Virgin Racing

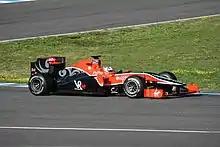
Timo Glock testing the Virgin VR-01 during pre-season testing in Jerez, in February 2010.

The VR-01 was officially launched on the team's website on 3 February 2010. The car passed its mandatory FIA crash tests, and completed its first track run at Silverstone on 4 February in the hands of Glock. It tested with other teams for the first time at the group test at Jerez from 10 to 13 February. On the first day, Glock completed five laps of the track during wet weather conditions. On the second day, he completed eleven laps before the car's front wing failed; the team had to abandon the day's running due to a shortage of spare parts. Virgin modified the front wing mounting of the VR-01 ahead of the third day's running in Jerez, where di Grassi ran the Virgin for the first time. The following test was plagued by weather conditions and the car suffered a hydraulic problem on the first test day and Glock only managed 10 laps. On the next day Glock notched up 72 laps for the car and had no mechanical problems, however the weather was still wet. Di Grassi took over for the remaining two days of the test. Technical director Wirth said that the hydraulic problem was solved and the car had not suffered any big glitches. The problem recurred, however, at the final pre-season testing session held in Barcelona, costing the team further track time and necessitating a further redesign of the relevant components ahead of the season-opening Bahrain Grand Prix.